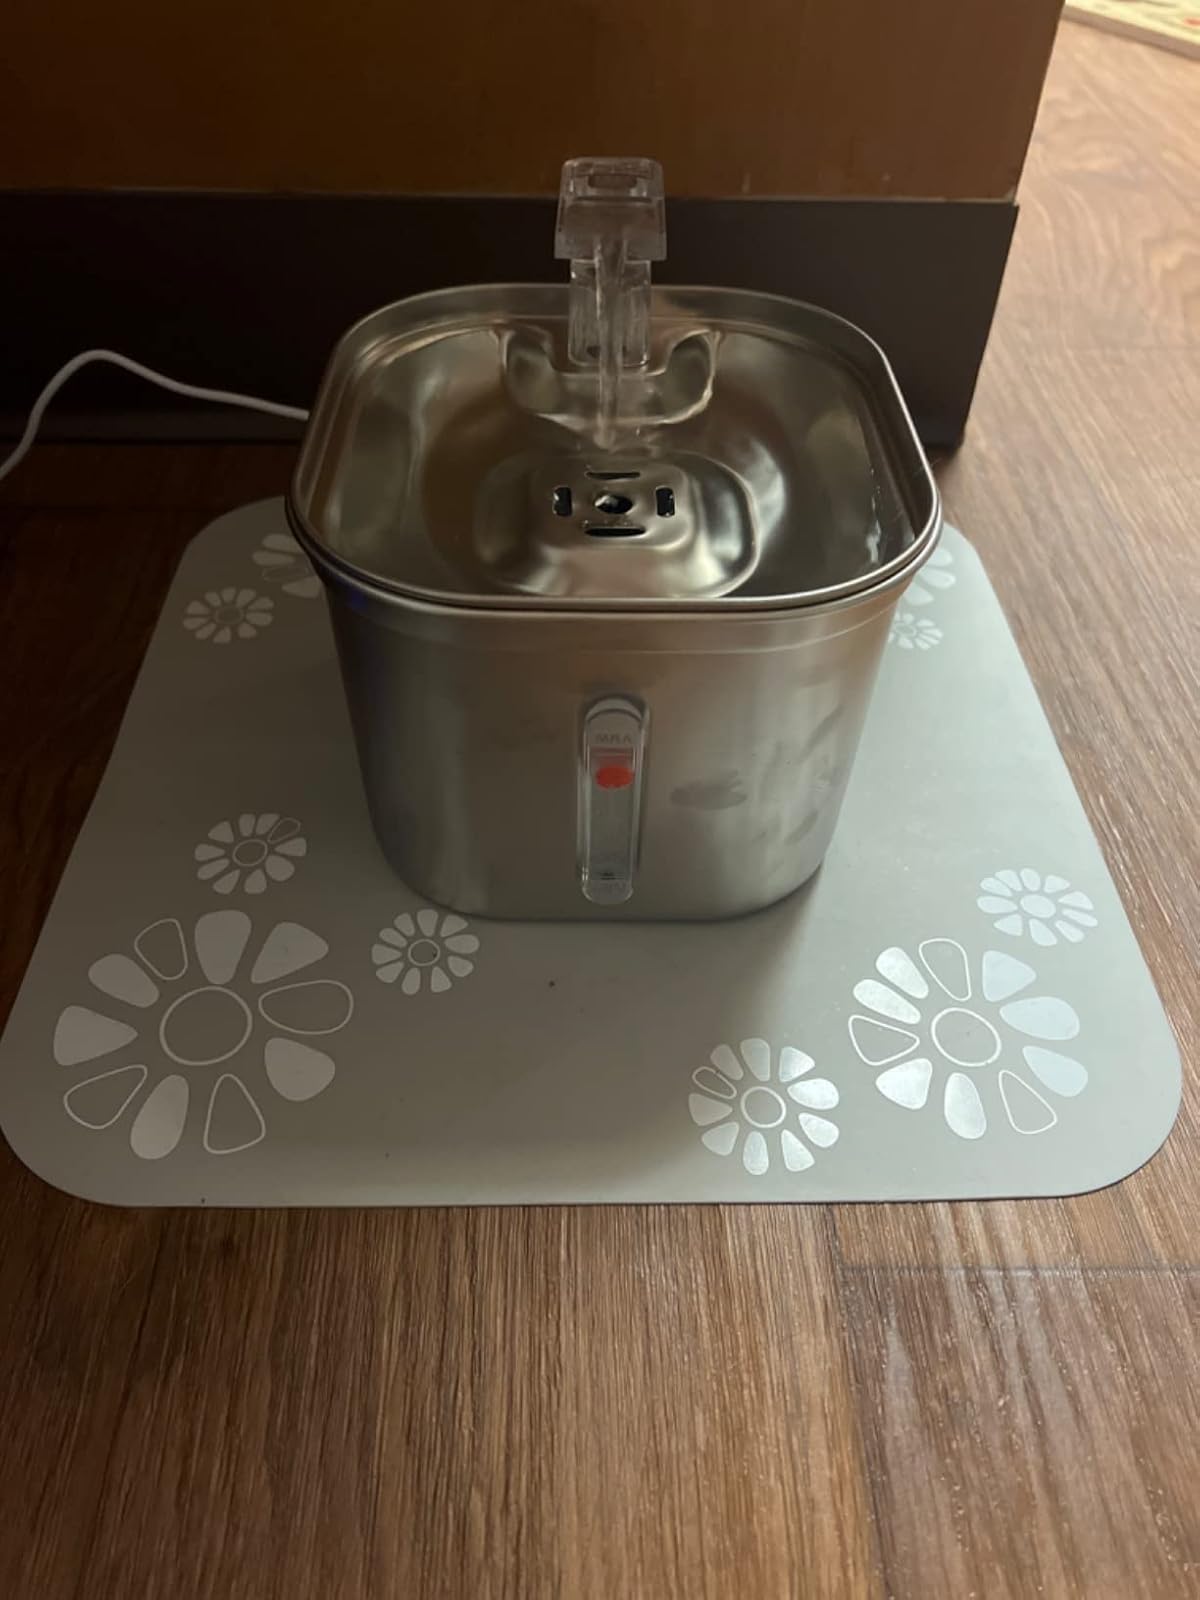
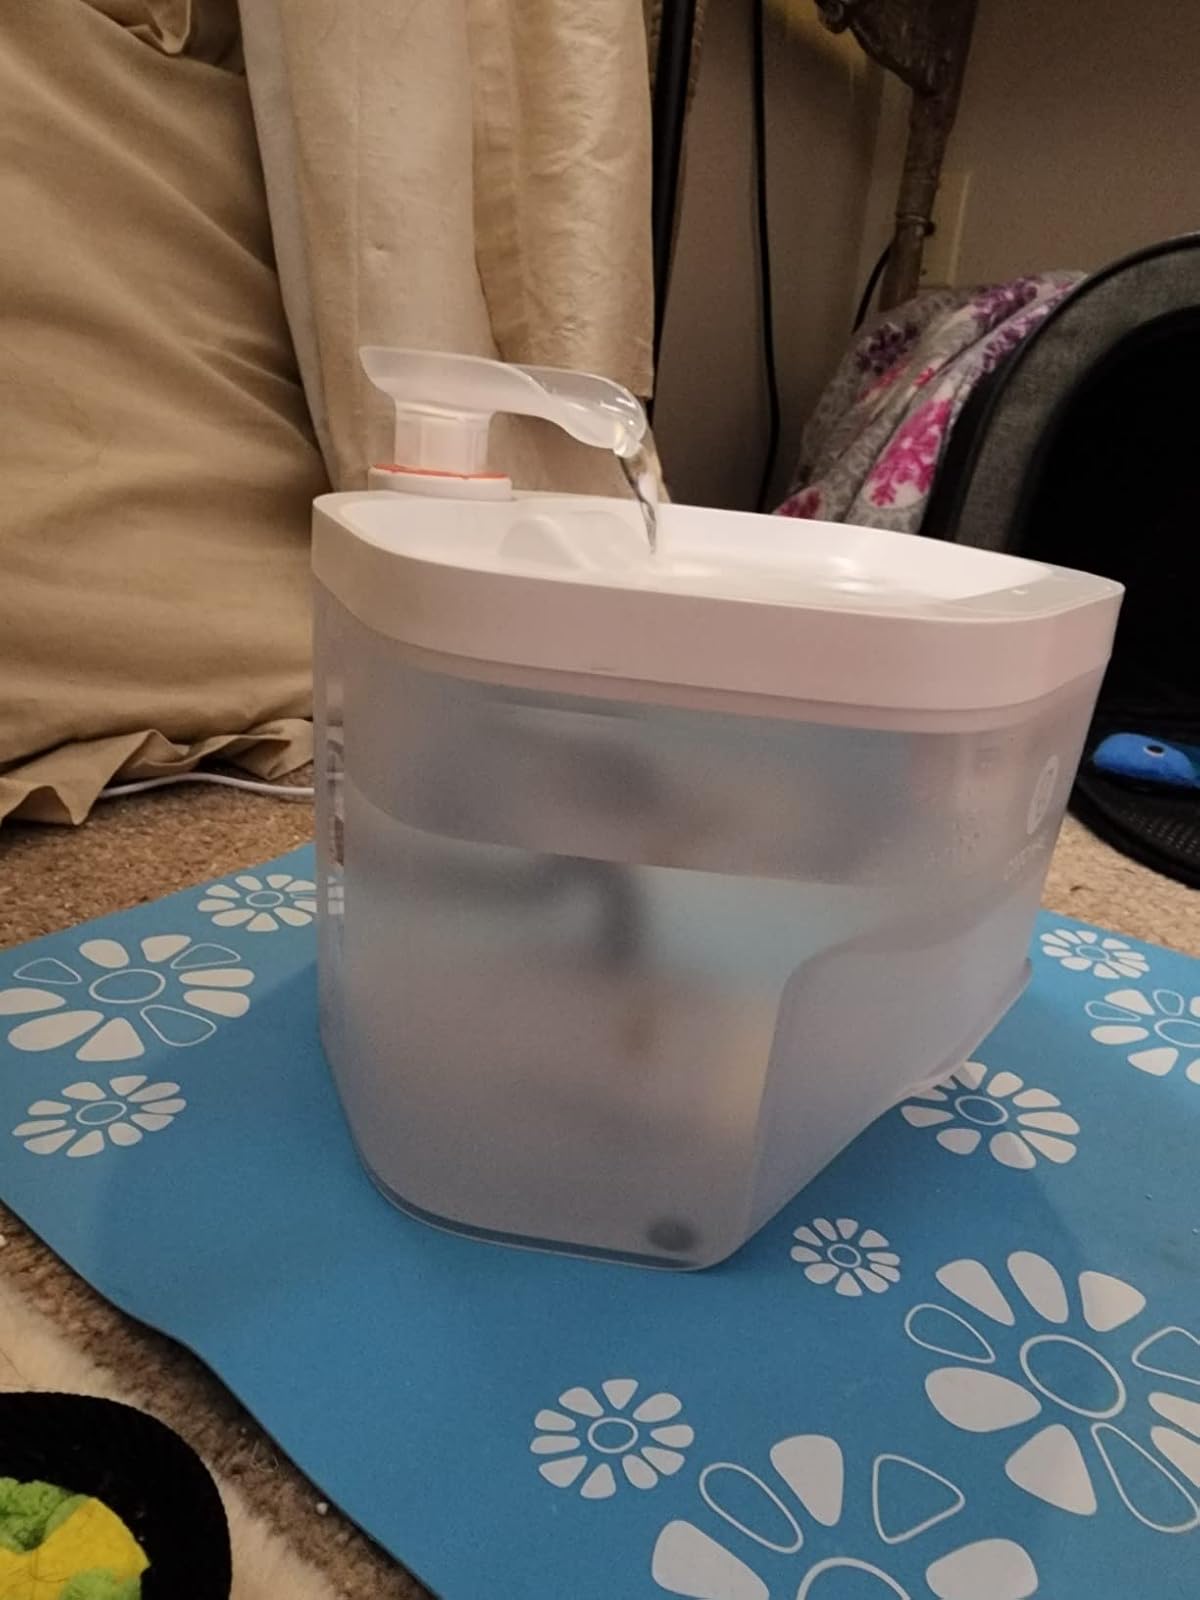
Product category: items_bowl
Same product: no